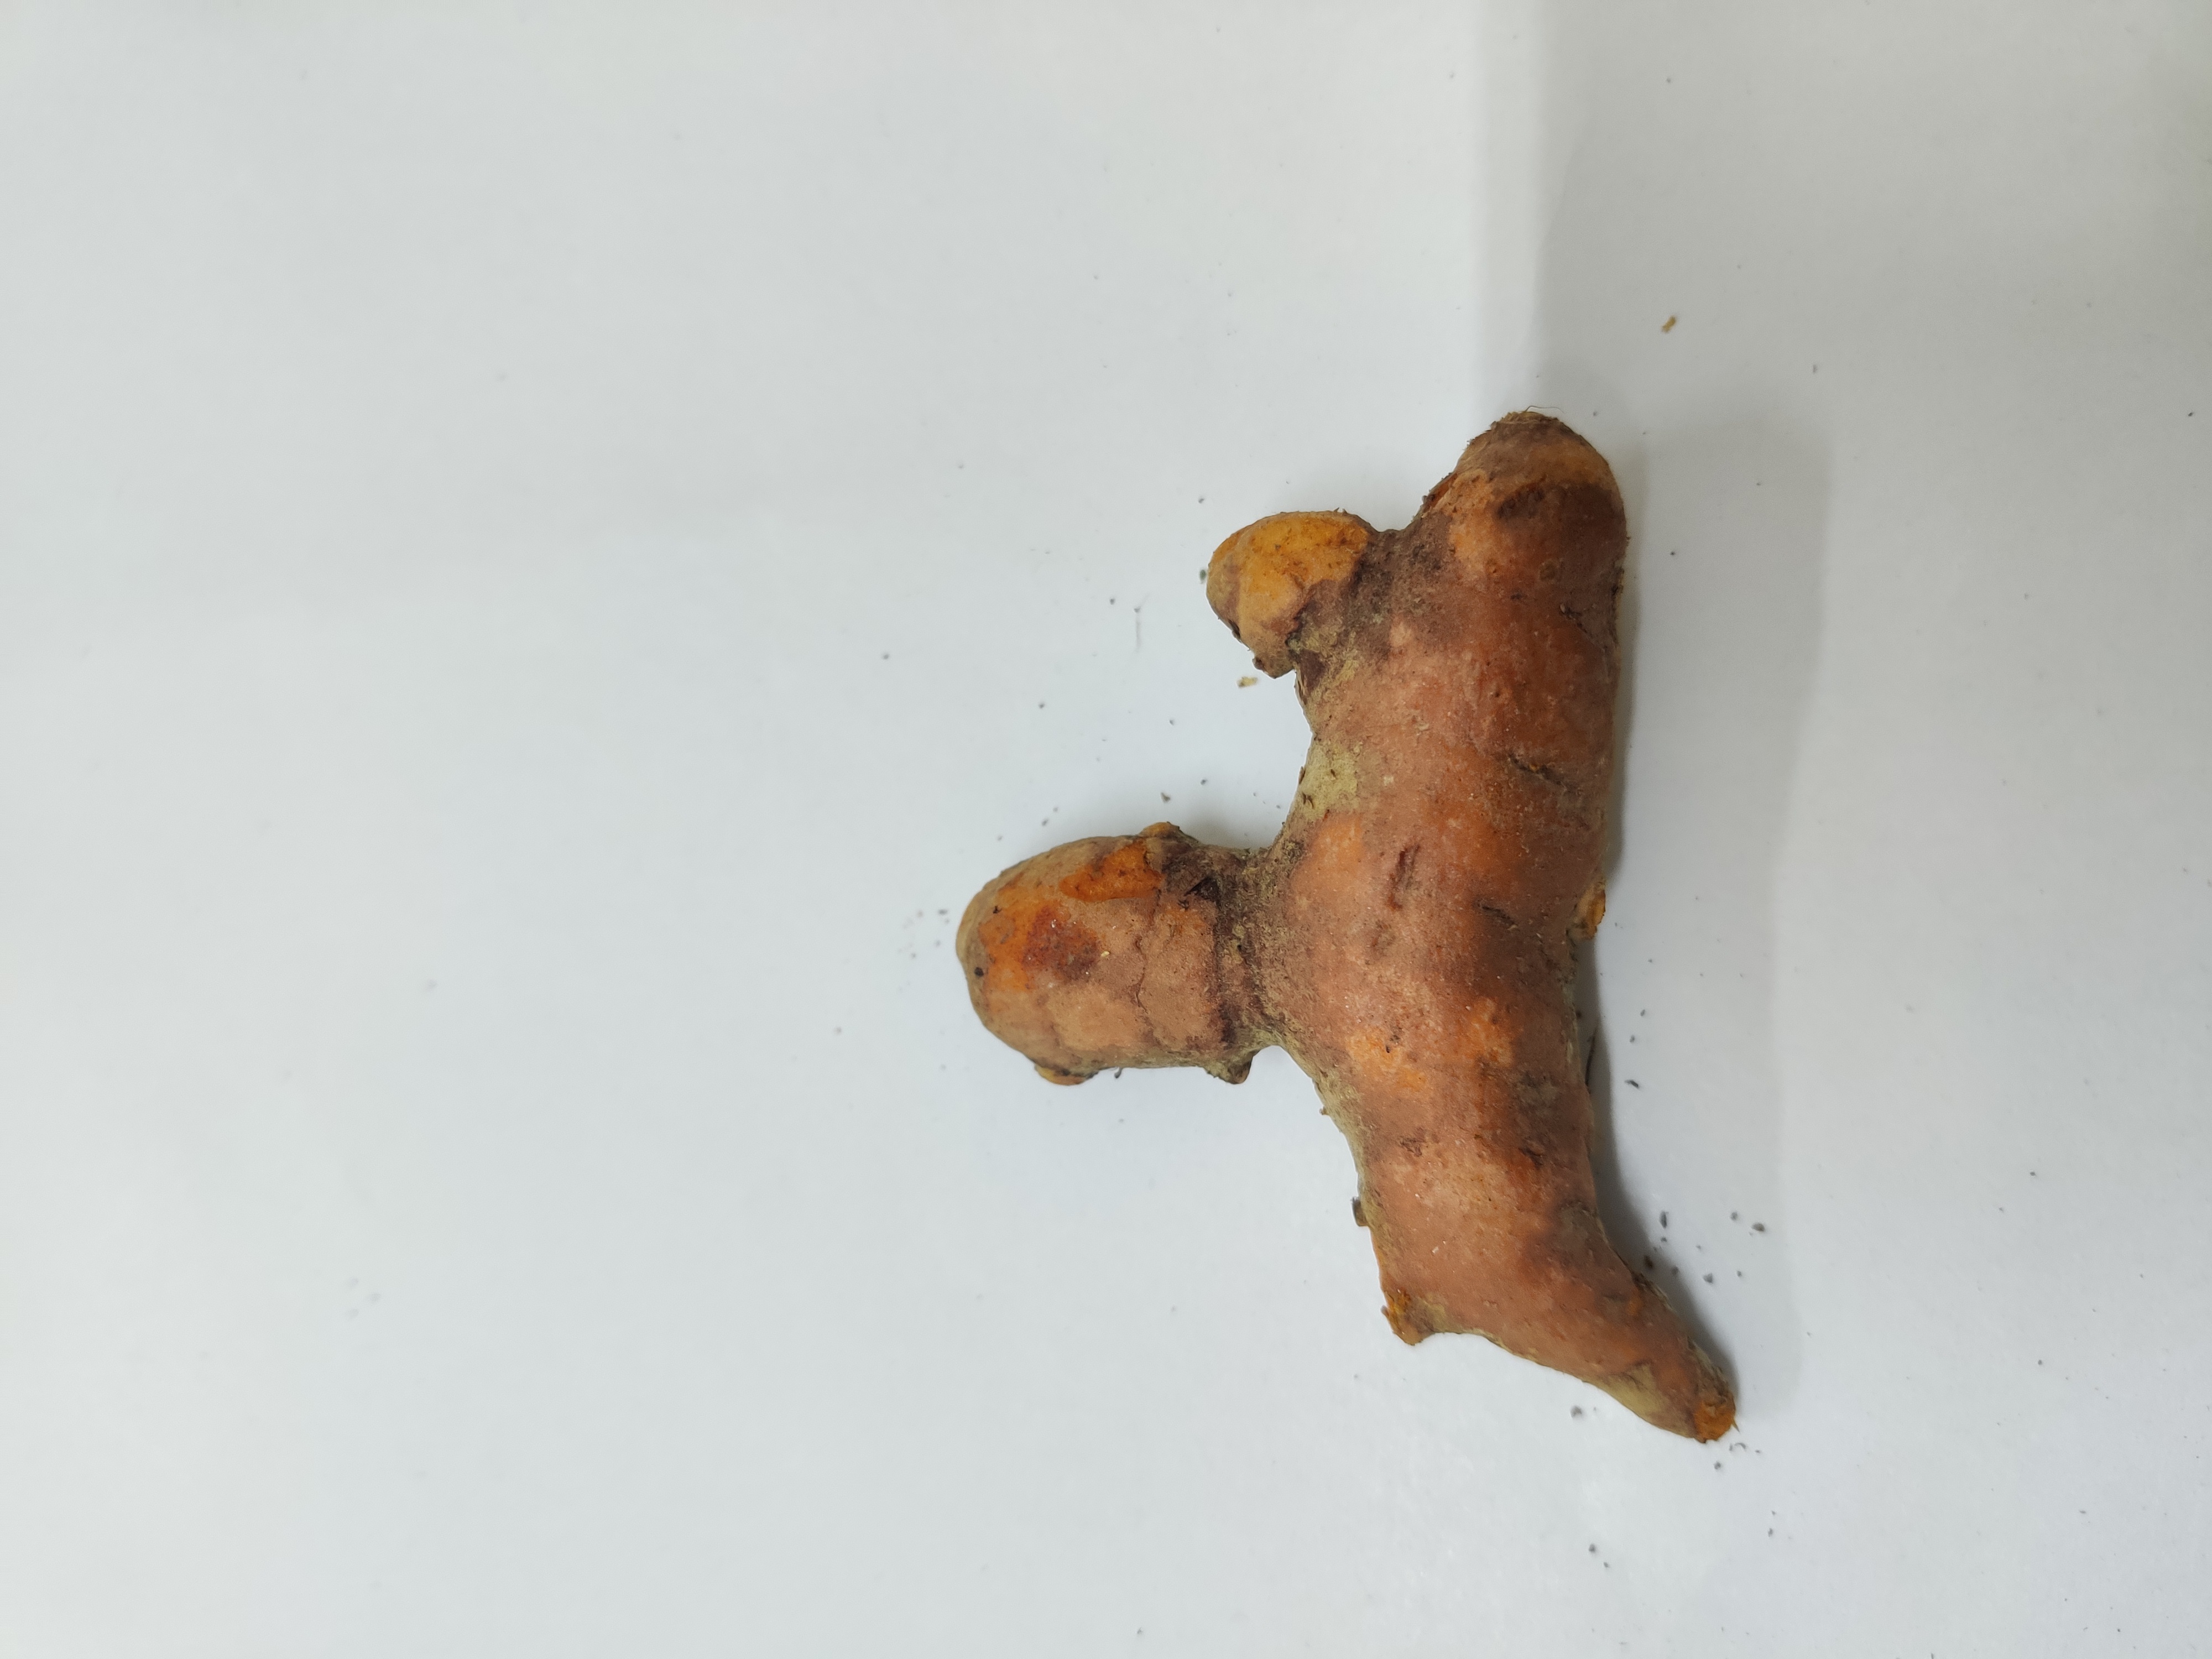
Crop: Turmeric
Condition: Fresh